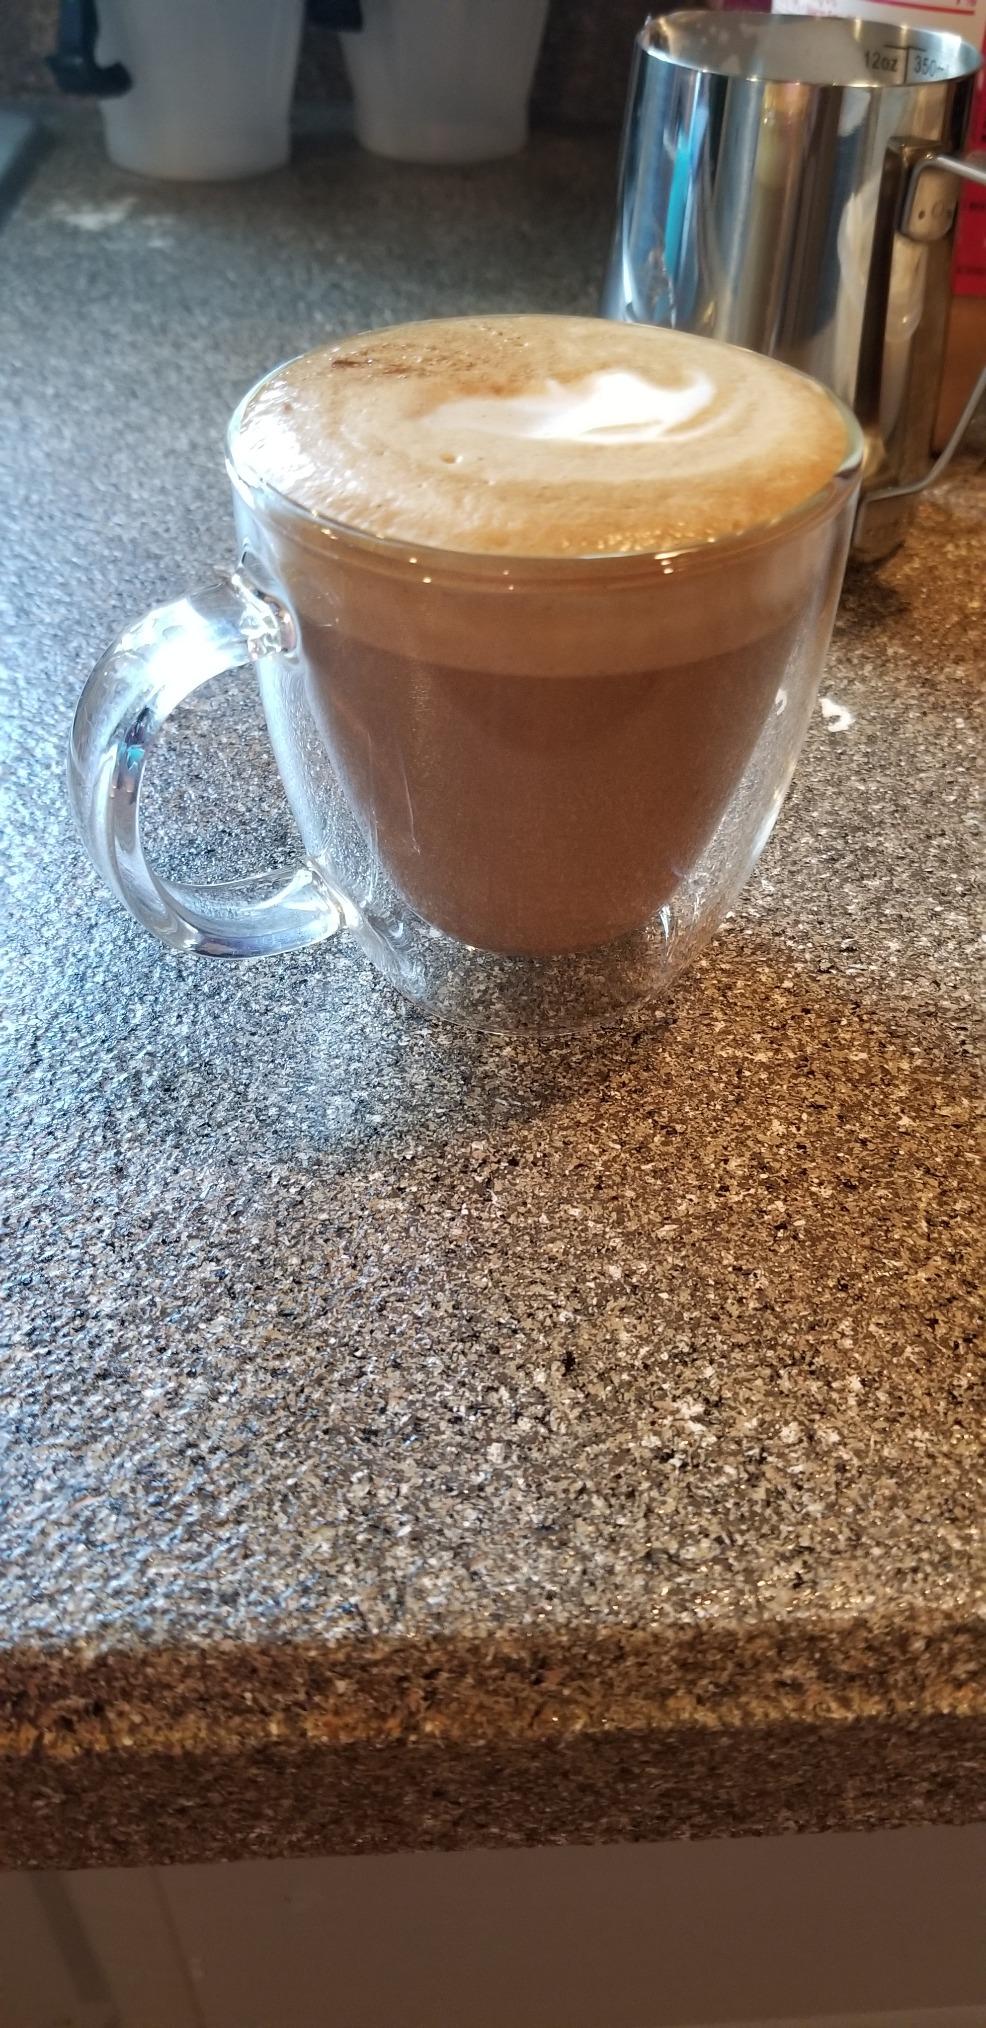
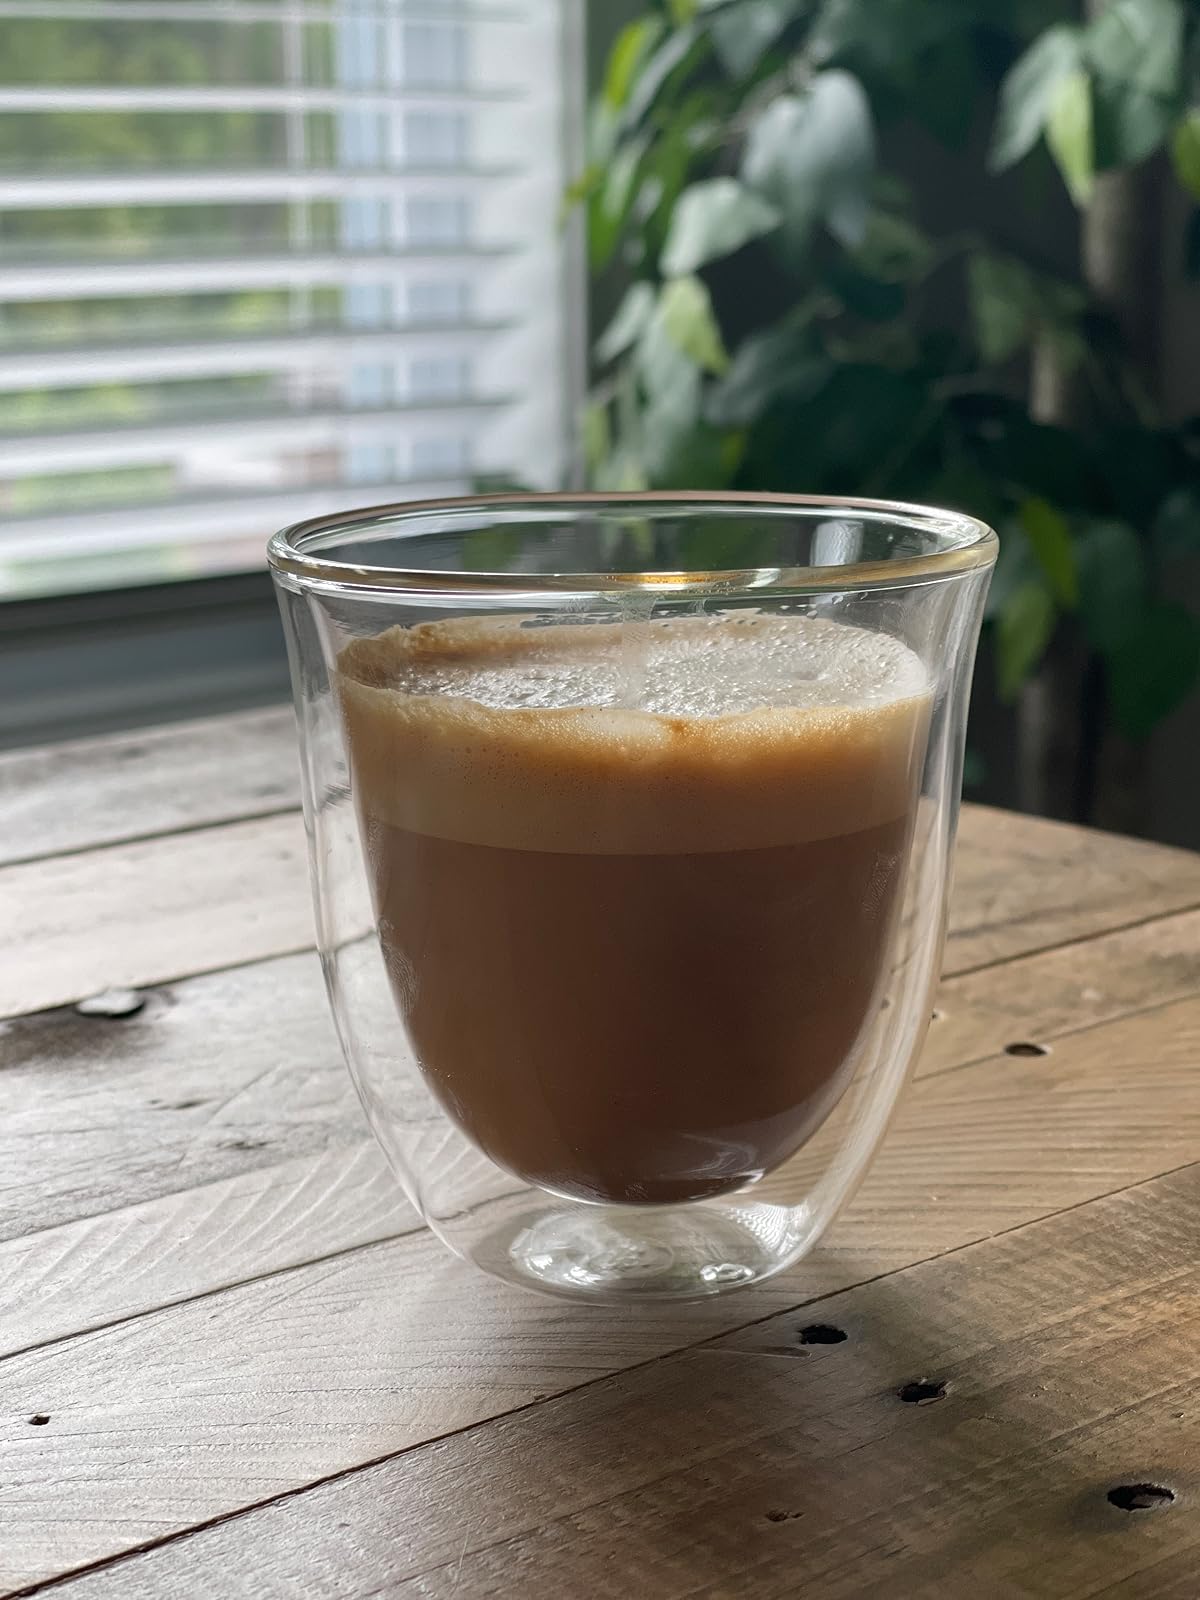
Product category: items_mug
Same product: no